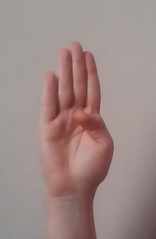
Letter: kaaf